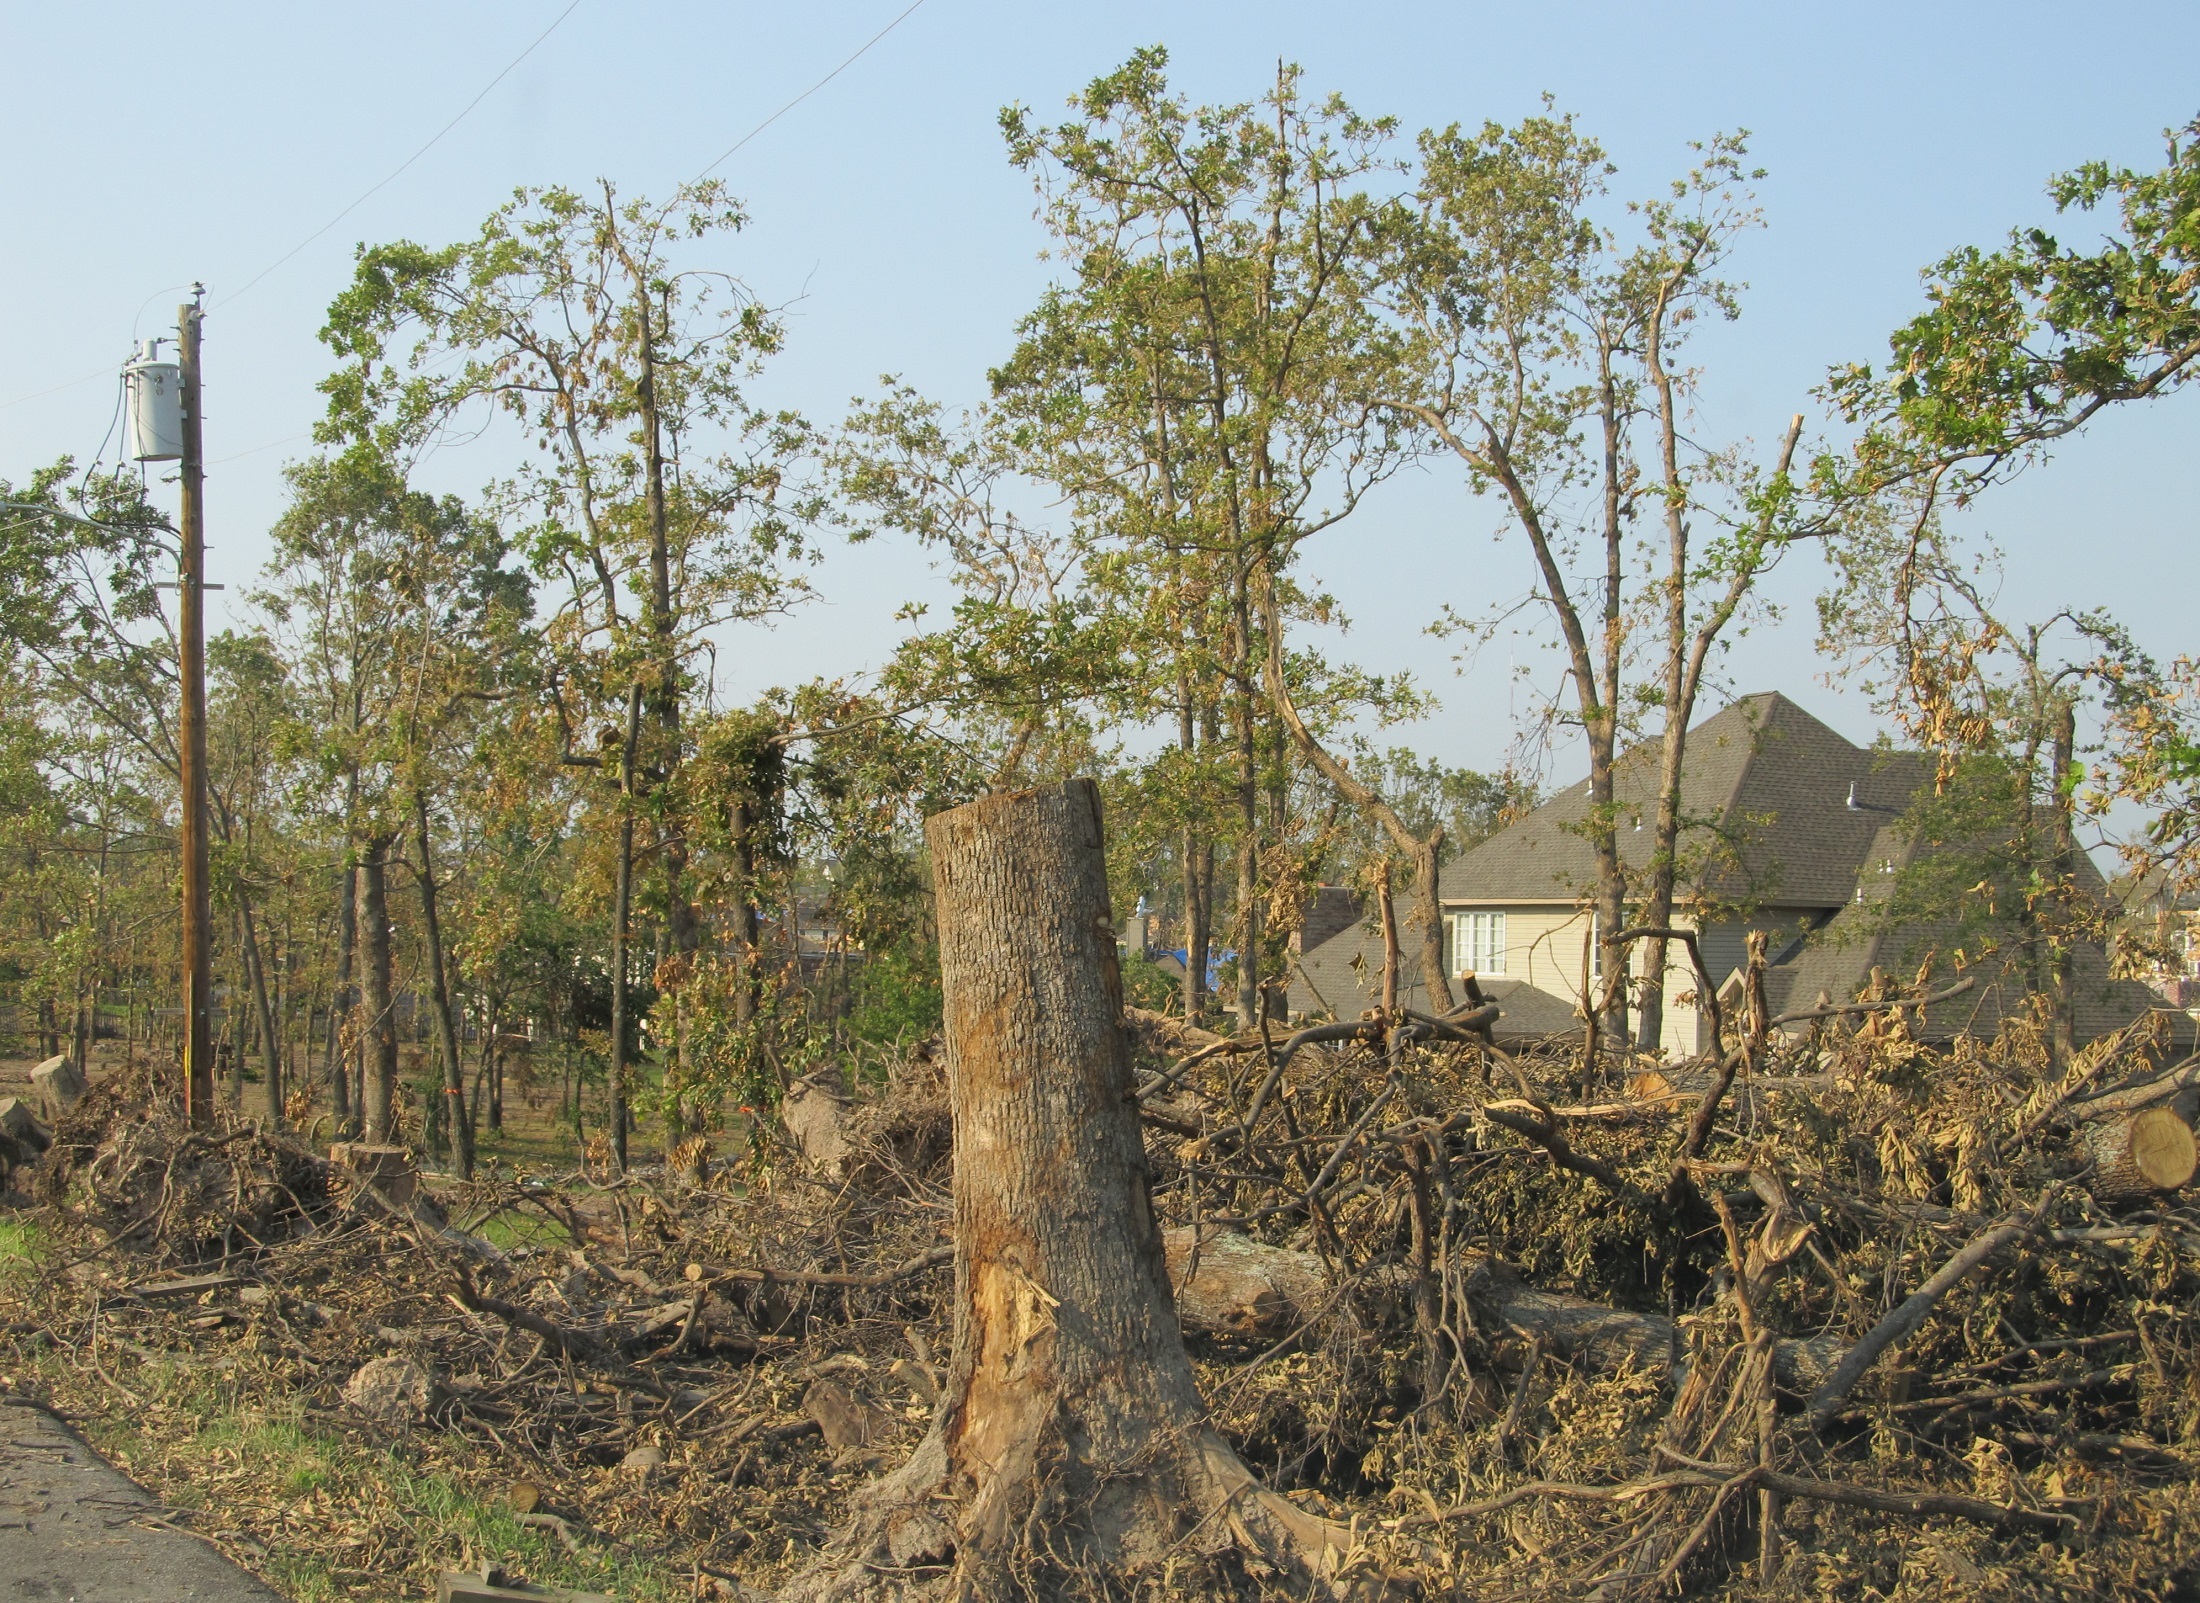
tree, nature, forest, sky, ground, house, wind, roof, home, crop, natural, soil, agriculture, destroyed, wreckage, tornado, outdoors, ruins, disaster, destruction, habitat, damage, debris, rebuild, devastation, emergency, force, powerful, missouri, rural area, demolished, shredded, joplin, debarked, mangled, natural environment, woody plant, geological phenomenon